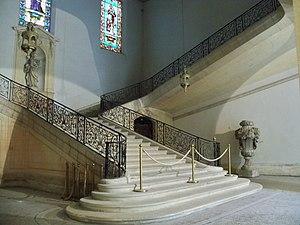
Hôtel-Dieu de Carpentras (Vaucluse, France), escalier du hall d'honneur dont la rampe en fer forgé est classée M.H.
L'hôtel-Dieu de Carpentras, construit au milieu du XVIIIᵉ siècle, était l'un des hôpitaux de la capitale du Comtat Venaissin. S'il ne fut pas le premier de Carpentras, il fut le plus imposant. Succédant à cinq autres établissements hospitaliers dont les durées de fonctionnement se chevauchèrent souvent, il fut commandité par Joseph-Dominique d'Inguimbert, dit dom Malachie, évêque de Carpentras, et le rôle qui fut le sien pendant deux siècles n'est pas indépendant de l'histoire de ses prédécesseurs. Il en est à la fois le successeur et l'aboutissement. Sa construction commença en 1750, et il fut desservi, selon la volonté de l'évêque, par des sœurs hospitalières à partir de 1764.